Daniela Pardo

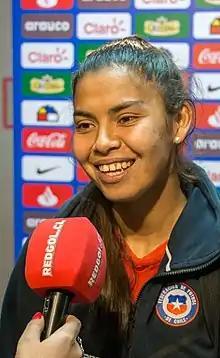
Pardo with Chile in 2019

Daniela Andrea Pardo Moreno (born 9 May 1988) is a Chilean footballer who plays as a midfielder for Santiago Morning.